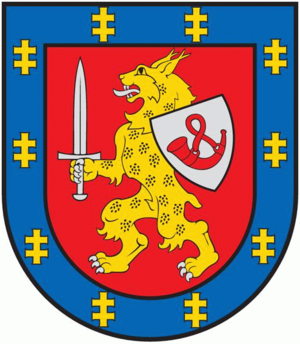
Apskritys i Litauen / Kort
Apskritys var den øverste forvaltningsenhed i Litauen. Litauen var opdelt i 10 apskritys, der er alle var opkaldt efter hovedbyen. Apskritys var opdelt i i alt 60 kommuner: 9 bykommuner, 43 distriktskommuner og 8 kommuner. Hver savivaldybė er inddelt i bydele. Opdeling blev vedtaget i 1994 og rettet til i 2000 med blandt andet oprettelse af 8 kommuner.